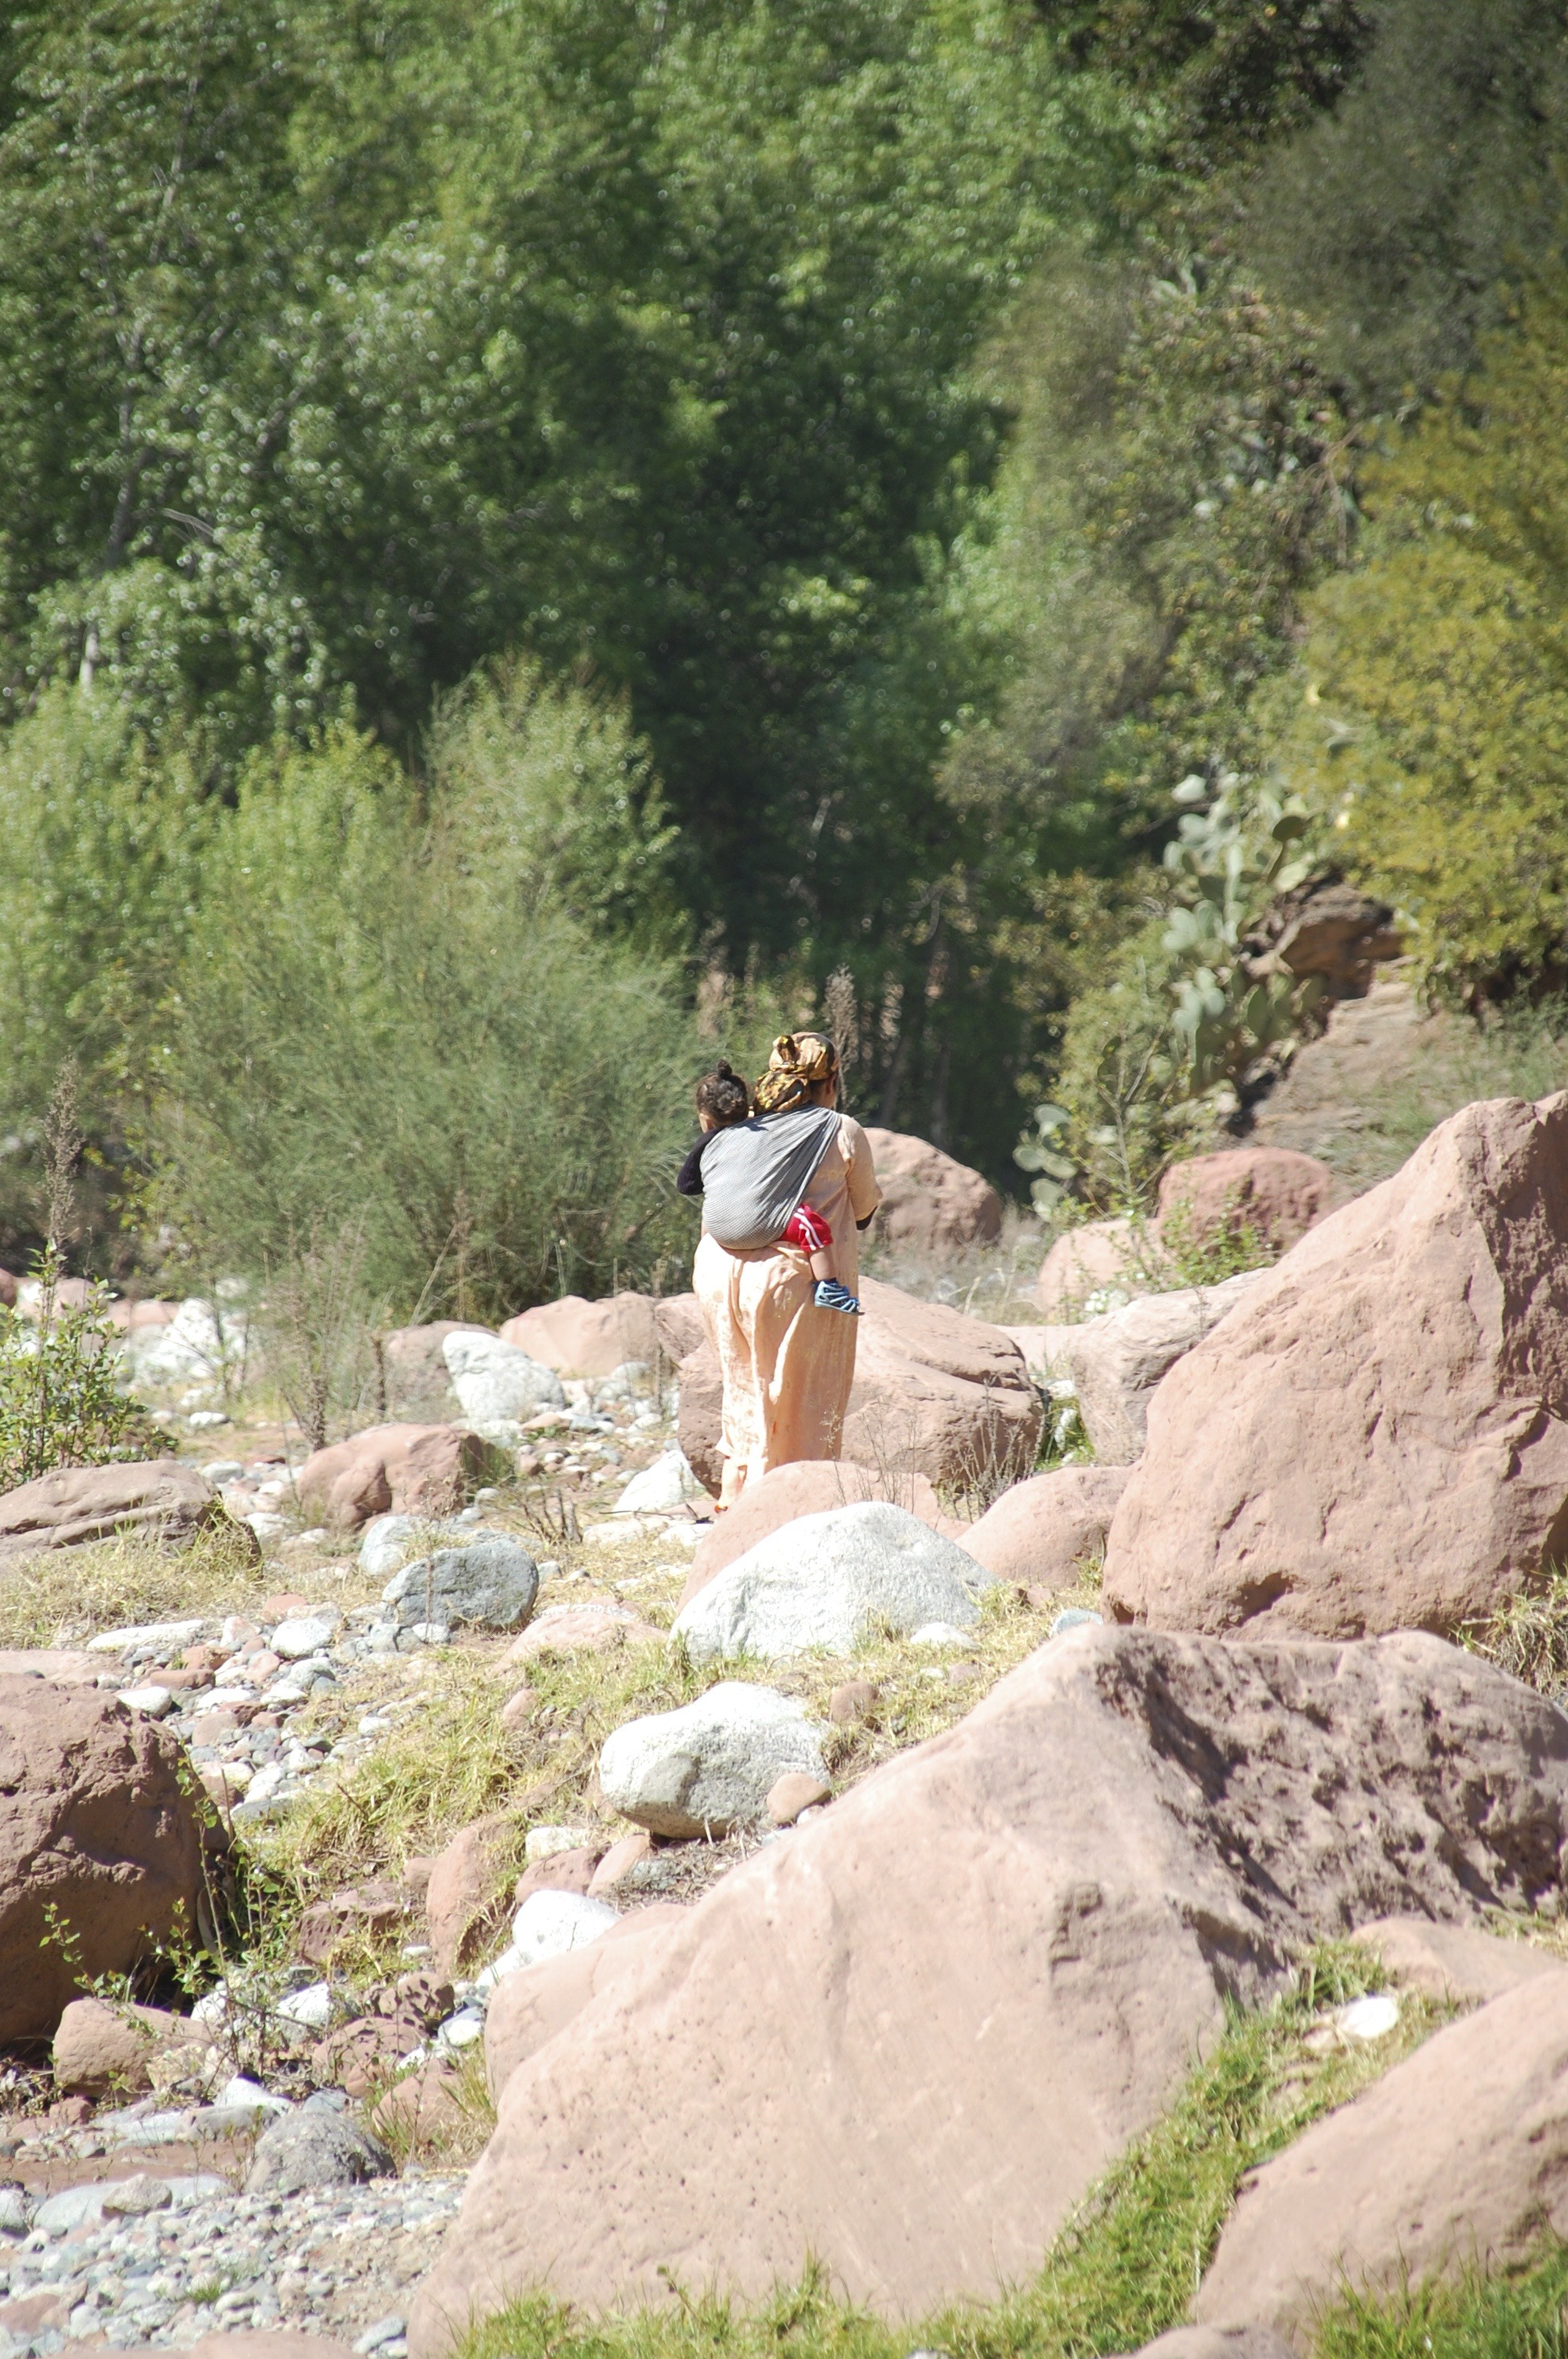
landscape, nature, rock, wilderness, walking, hiking, trail, adventure, river, valley, vacation, recreation, cliff, africa, child, terrain, mother, geology, sports, morocco, natural water, wadi, outdoor recreation, geological phenomenon, marroc joins juncadella at